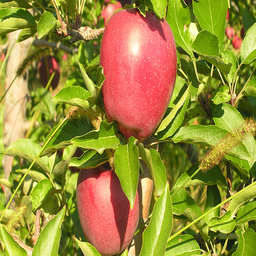
Label: Apple